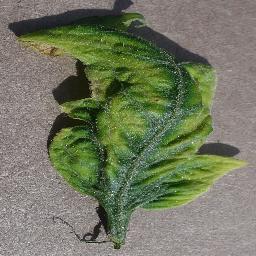
Label: Tomato___Tomato_Yellow_Leaf_Curl_Virus